Dan Castellaneta

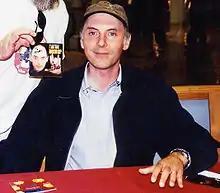
Castellaneta in 2002

Castellaneta has been a regular cast member in several other television series. In 1991, he played Warren Morris in the short-lived ABC live-action sitcom "Sibs". Heide Perlman, creator of "Sibs", wrote the part with Castellaneta in mind.